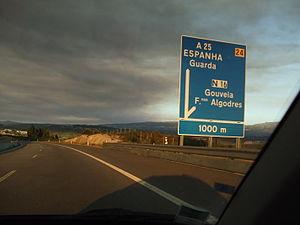
Sortie pour rejoindre Fornos de Algodres via l'A25 (ex-IP5)
L'autoroute portugaise E 80 relie Aveiro à Vilar Formoso en passant par Viseu et Guarda. Elle relie le littoral centre portugais à sa principale frontière intérieure centre. Sa longueur est de 197 kilomètres. C'est une autoroute très utilisée par les poids lourds.
Fornos de Algodres est une municipalité du Portugal, située dans le district de Guarda et la région Centre.